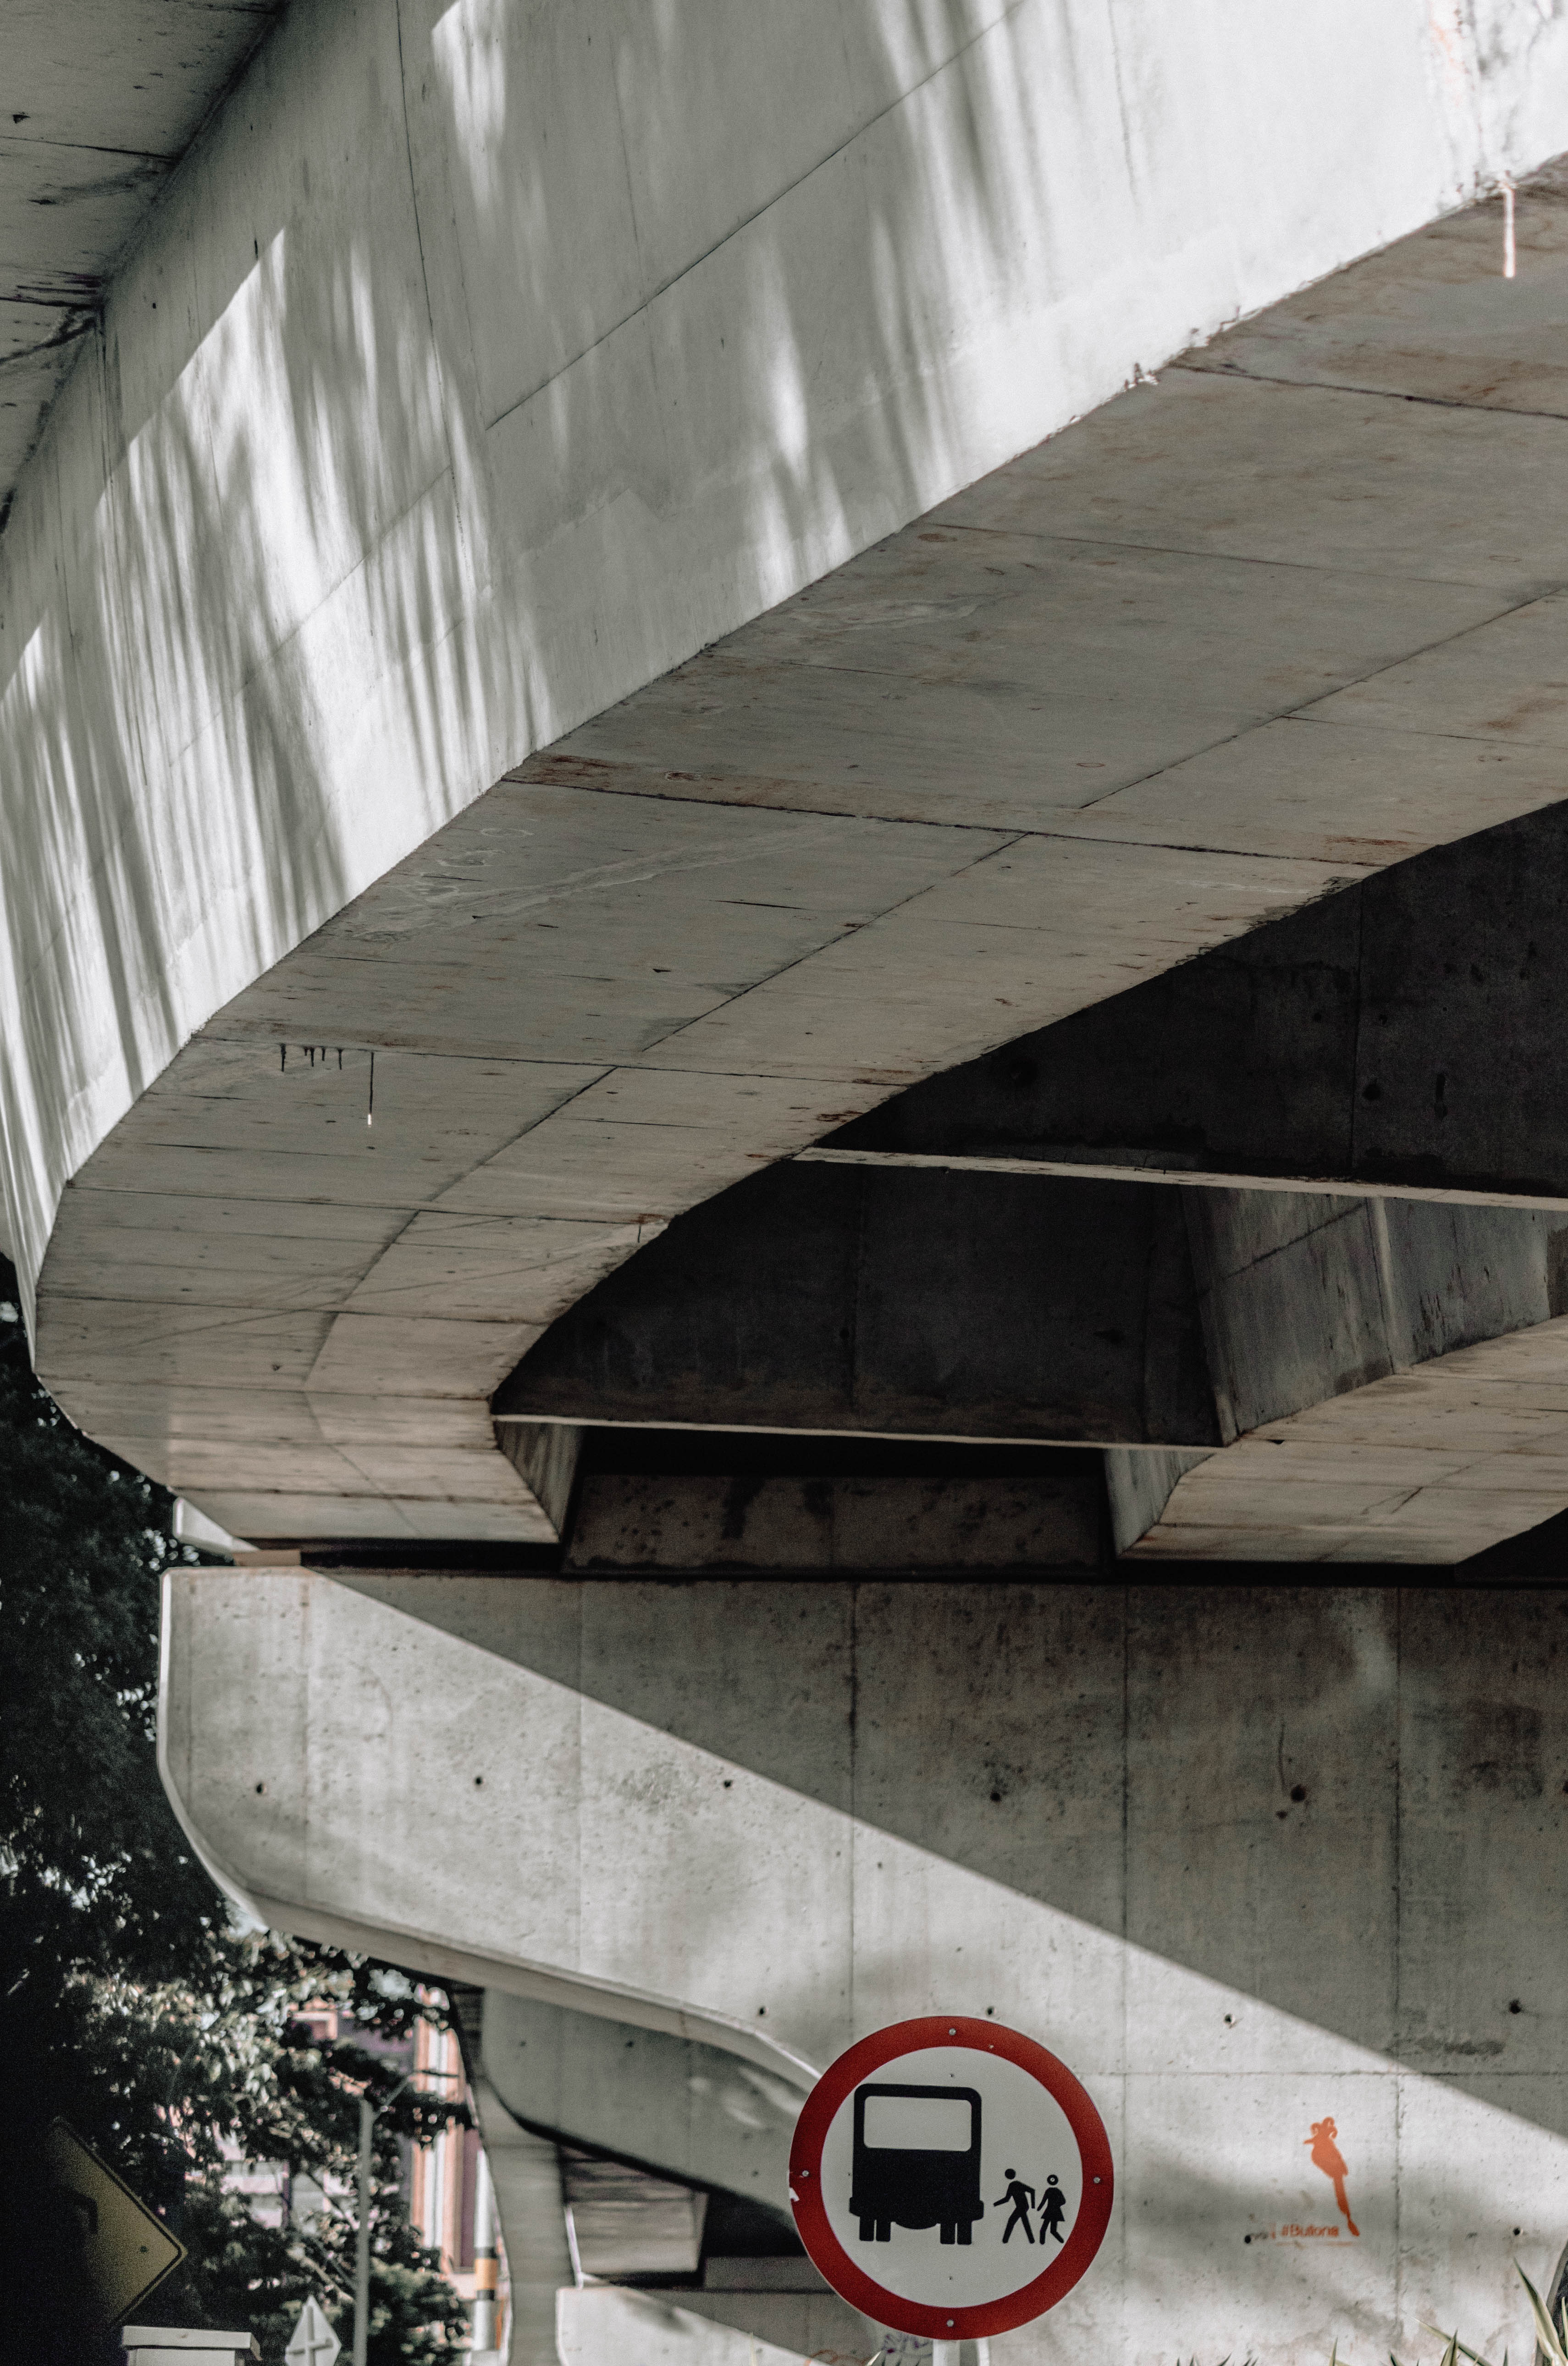
architecture, bridge, overpass, concrete bridge, black and white, reinforced concrete